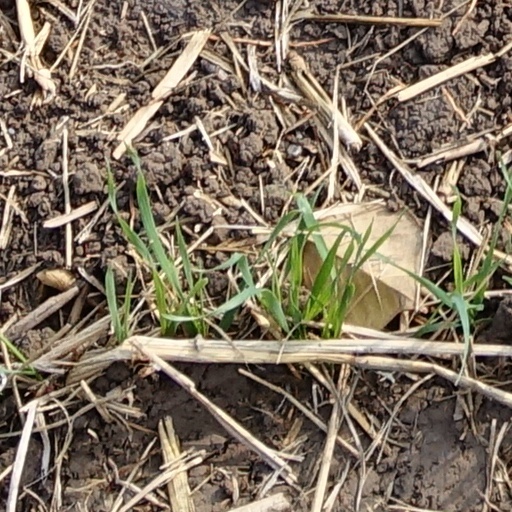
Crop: wheat